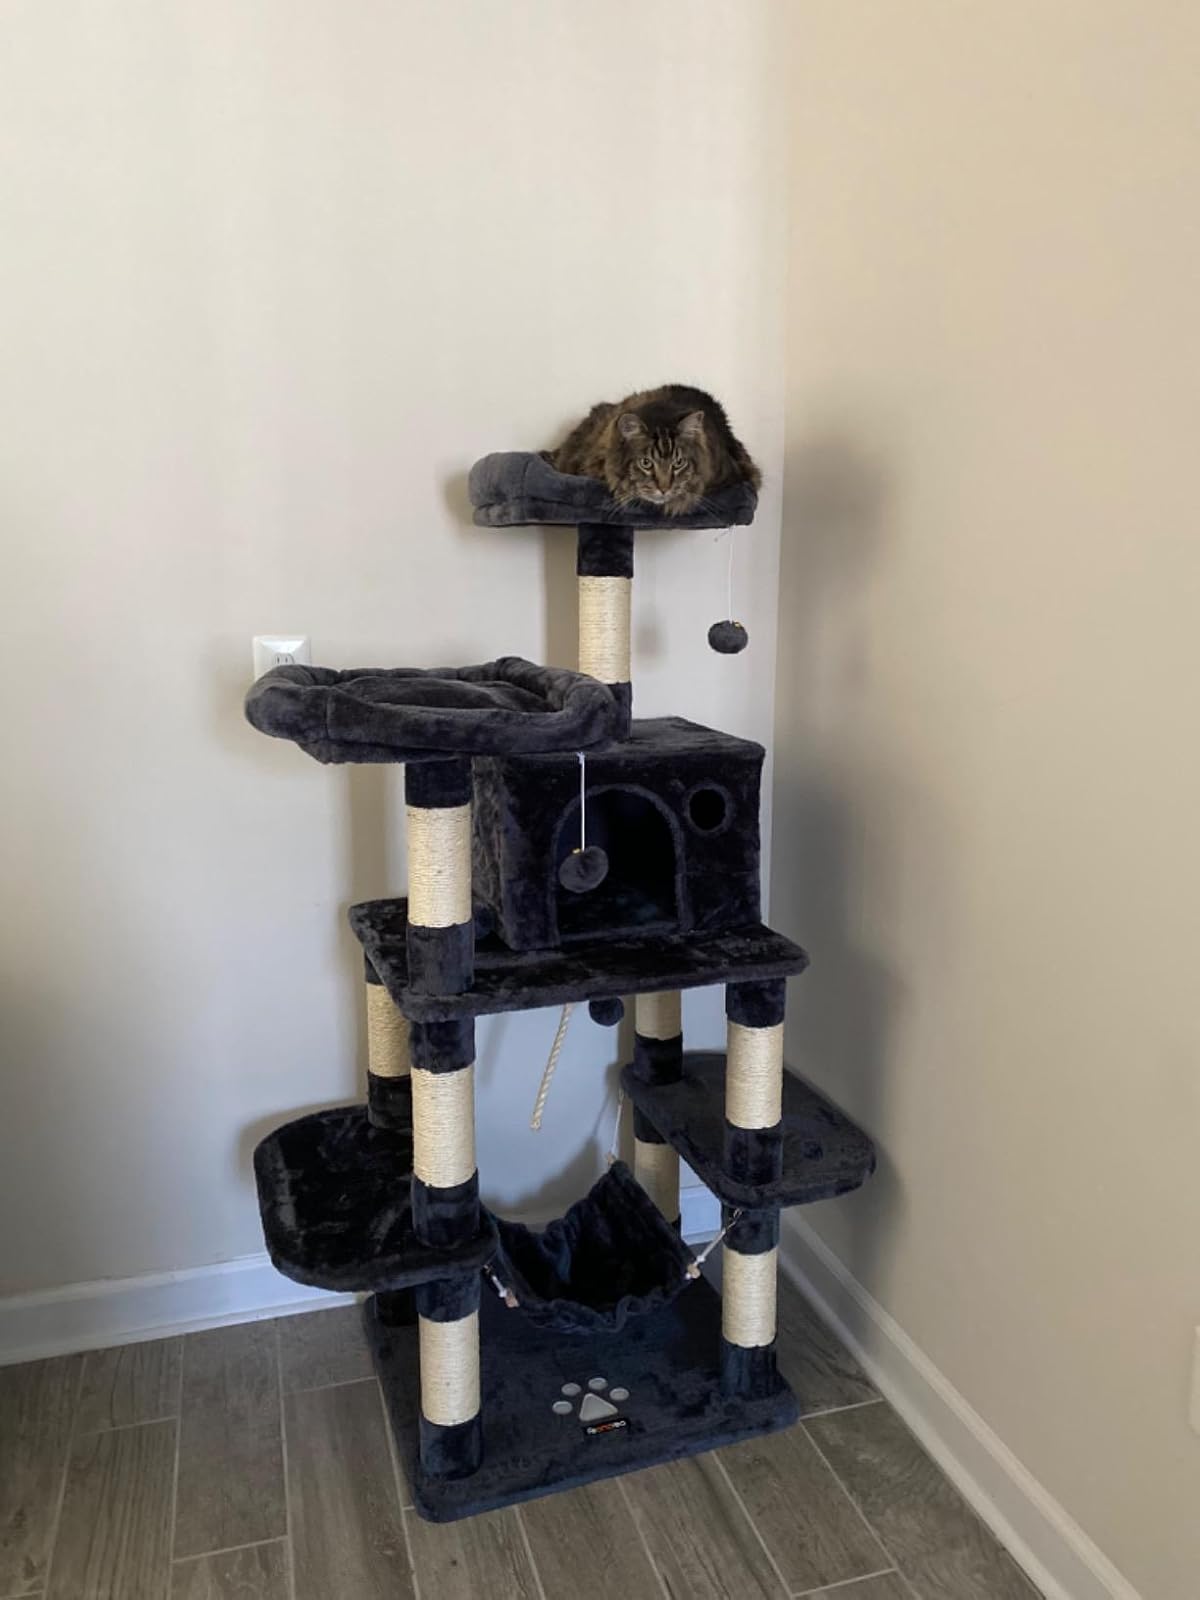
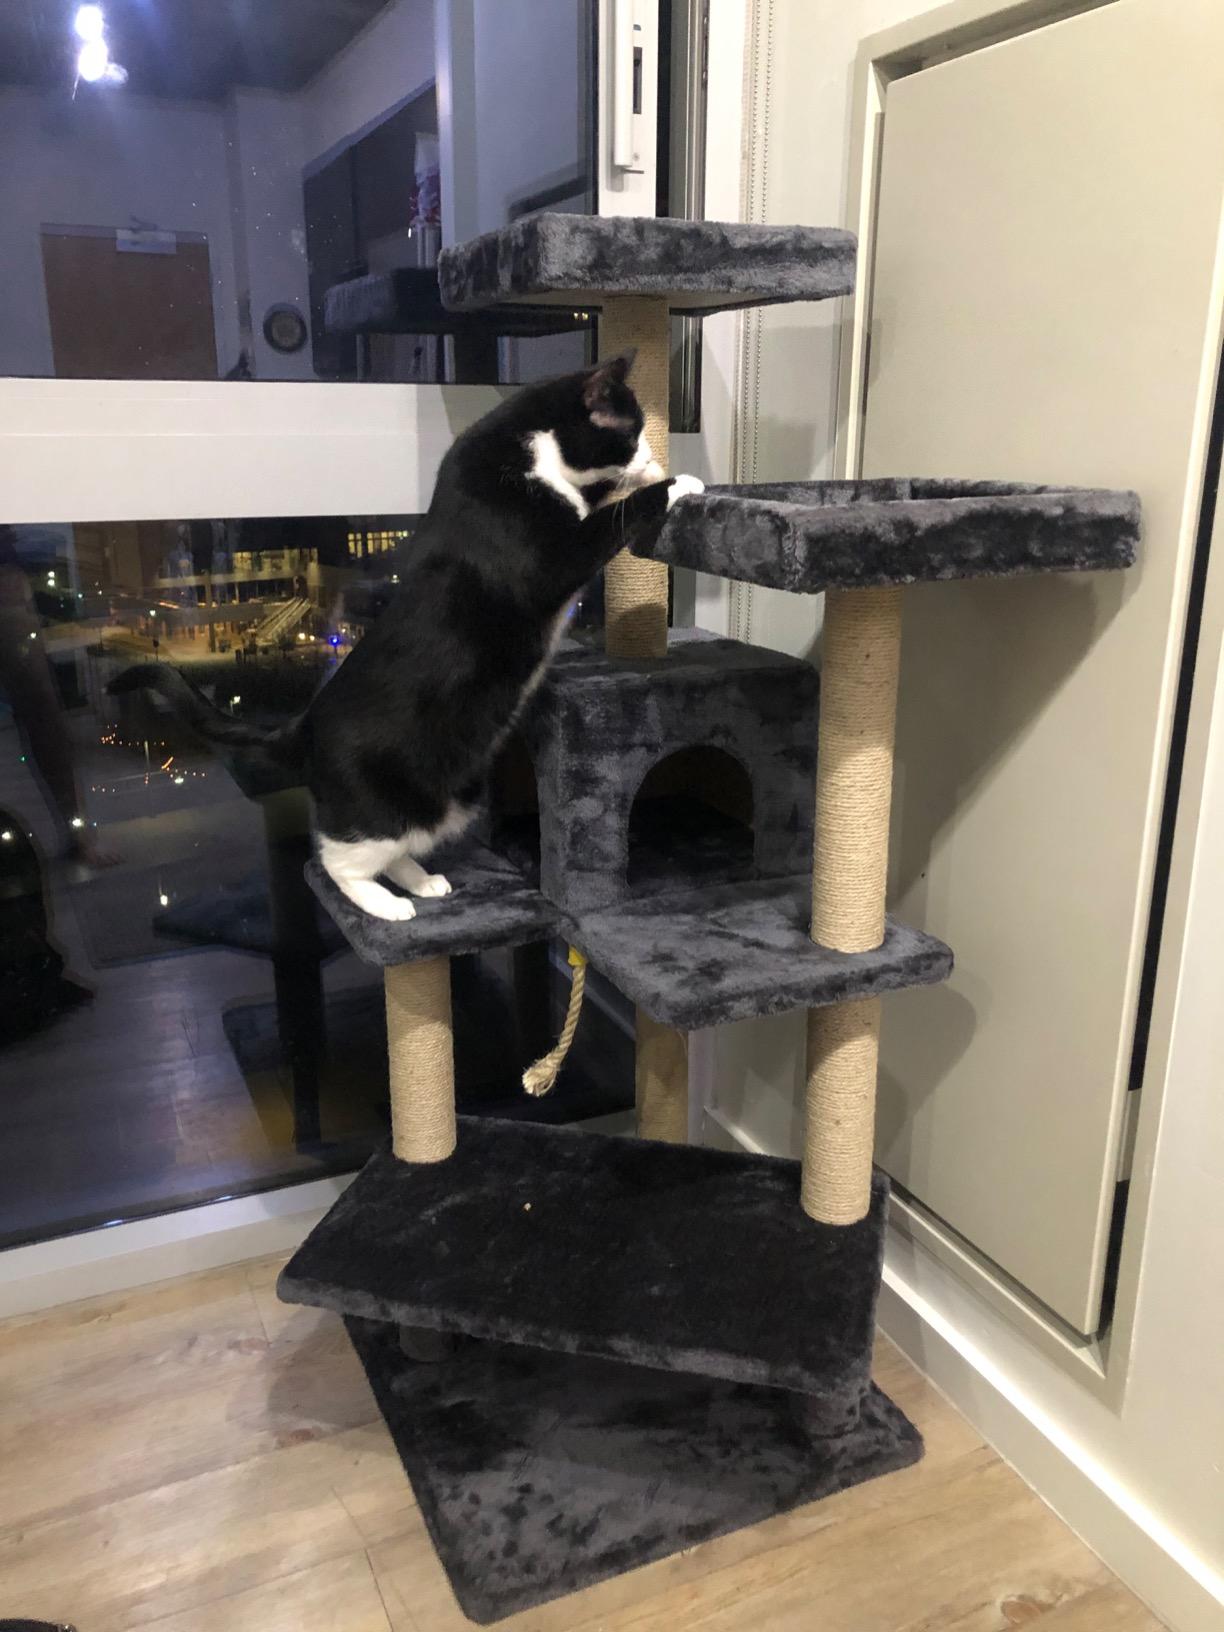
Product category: items_cat tree
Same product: no